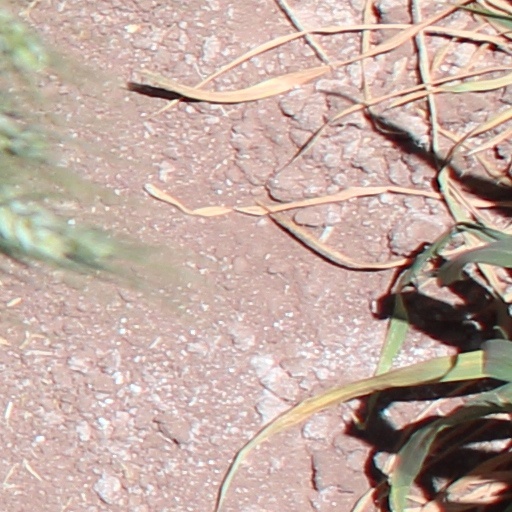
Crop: wheat